Bx12 bus

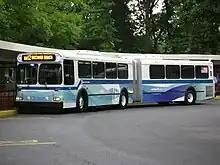
A 2003 New Flyer D60HF (5741) on the Bx12 SBS having just completed its trip to Orchard Beach in 2008. The Bx12 SBS no longer serves Orchard Beach, and all high-floor buses are retired.

Beginning in the 1920s, many streetcar lines in the Bronx, Manhattan, and the rest of the city began to be replaced by buses, particularly after the unification of the city's three primary transit companies in June 1940. That year, the railroad company began relinquishing its trolley franchises with the city, to be replaced by buses operated by the subsidiary Surface Transportation Corporation. The 207th Street Crosstown Line was replaced with the then-Bx19 bus service operating between Broadway-207th Street and Southern Boulevard on January 25, 1948, the same date as the motorization of the Bronx and Van Cortlandt Parks Crosstown Line (today's ). The route would be operated by Surface Transit until 1956, and by the New York City Omnibus Corporation (later under the brand Fifth Avenue Coach Lines) until the company's routes were taken over by the New York City Transit Authority through its subsidiary Manhattan and Bronx Surface Transit Operating Authority (MaBSTOA) in 1962 after a strike.